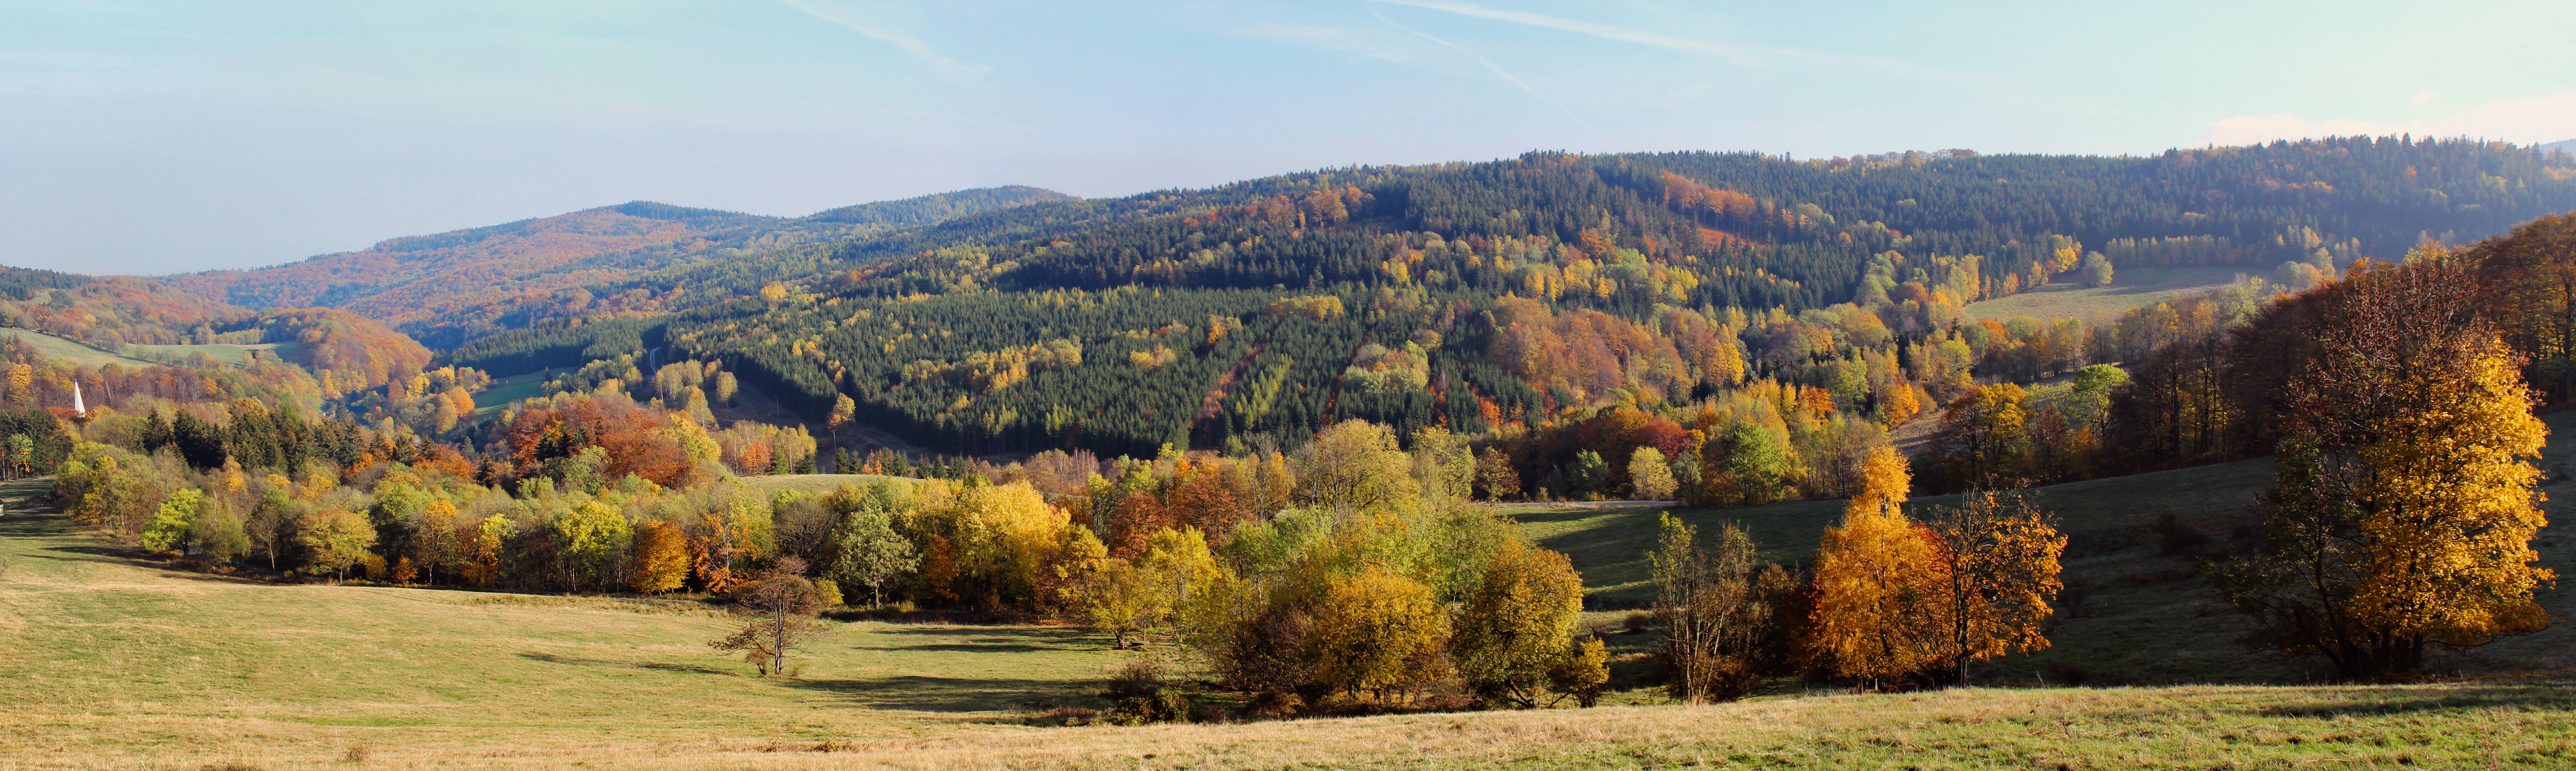
landscape, tree, nature, forest, grass, wilderness, mountain, sky, meadow, hill, view, valley, mountain range, panorama, travel, foliage, green, autumn, holiday, tourism, season, blue sky, top view, sunny, colors, holidays, mountains, poland, plateau, way, ecosystem, tops, the silence, peace of mind, the horizon, the hills, mountainous landforms